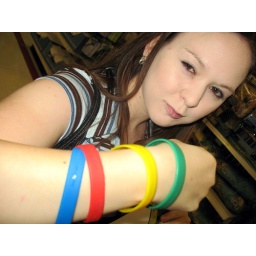
They gave out these bracelets with the different houses on them while we were standing in line for Potter.